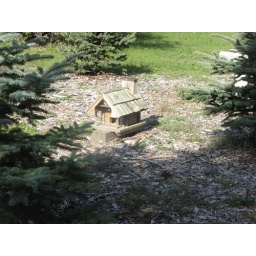
Outside the lake house we rented in Dexter, Michigan.